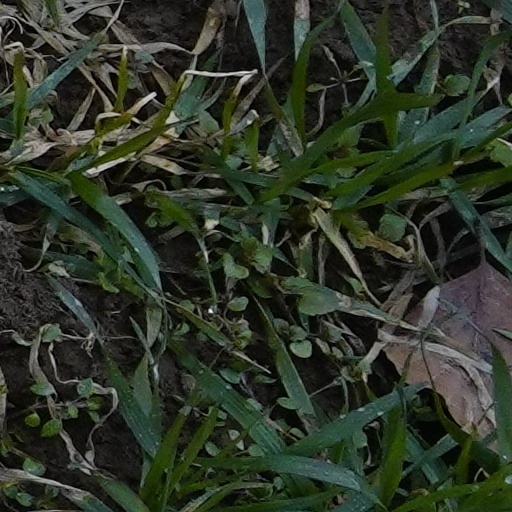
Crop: wheat